Qajar Iran

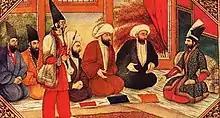
Mullahs in the royal presence. The painting style is distinctly Qajar.

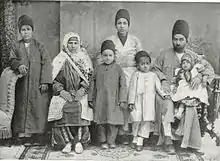
A Zoroastrian family in Qajar Iran

Fath Ali Shah's reign saw increased diplomatic contacts with the West and the beginning of intense European diplomatic rivalries over Iran. His grandson Mohammad Shah, who fell under the Russian influence and made two unsuccessful attempts to capture Herat, succeeded him in 1834. When Mohammad Shah died in 1848 the succession passed to his son Naser al-Din, who proved to be the ablest and most successful of the Qajar sovereigns. He founded the first modern hospital in Iran.